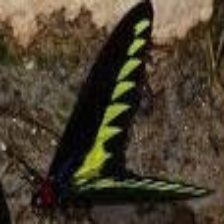
Species: BROOKES BIRDWING